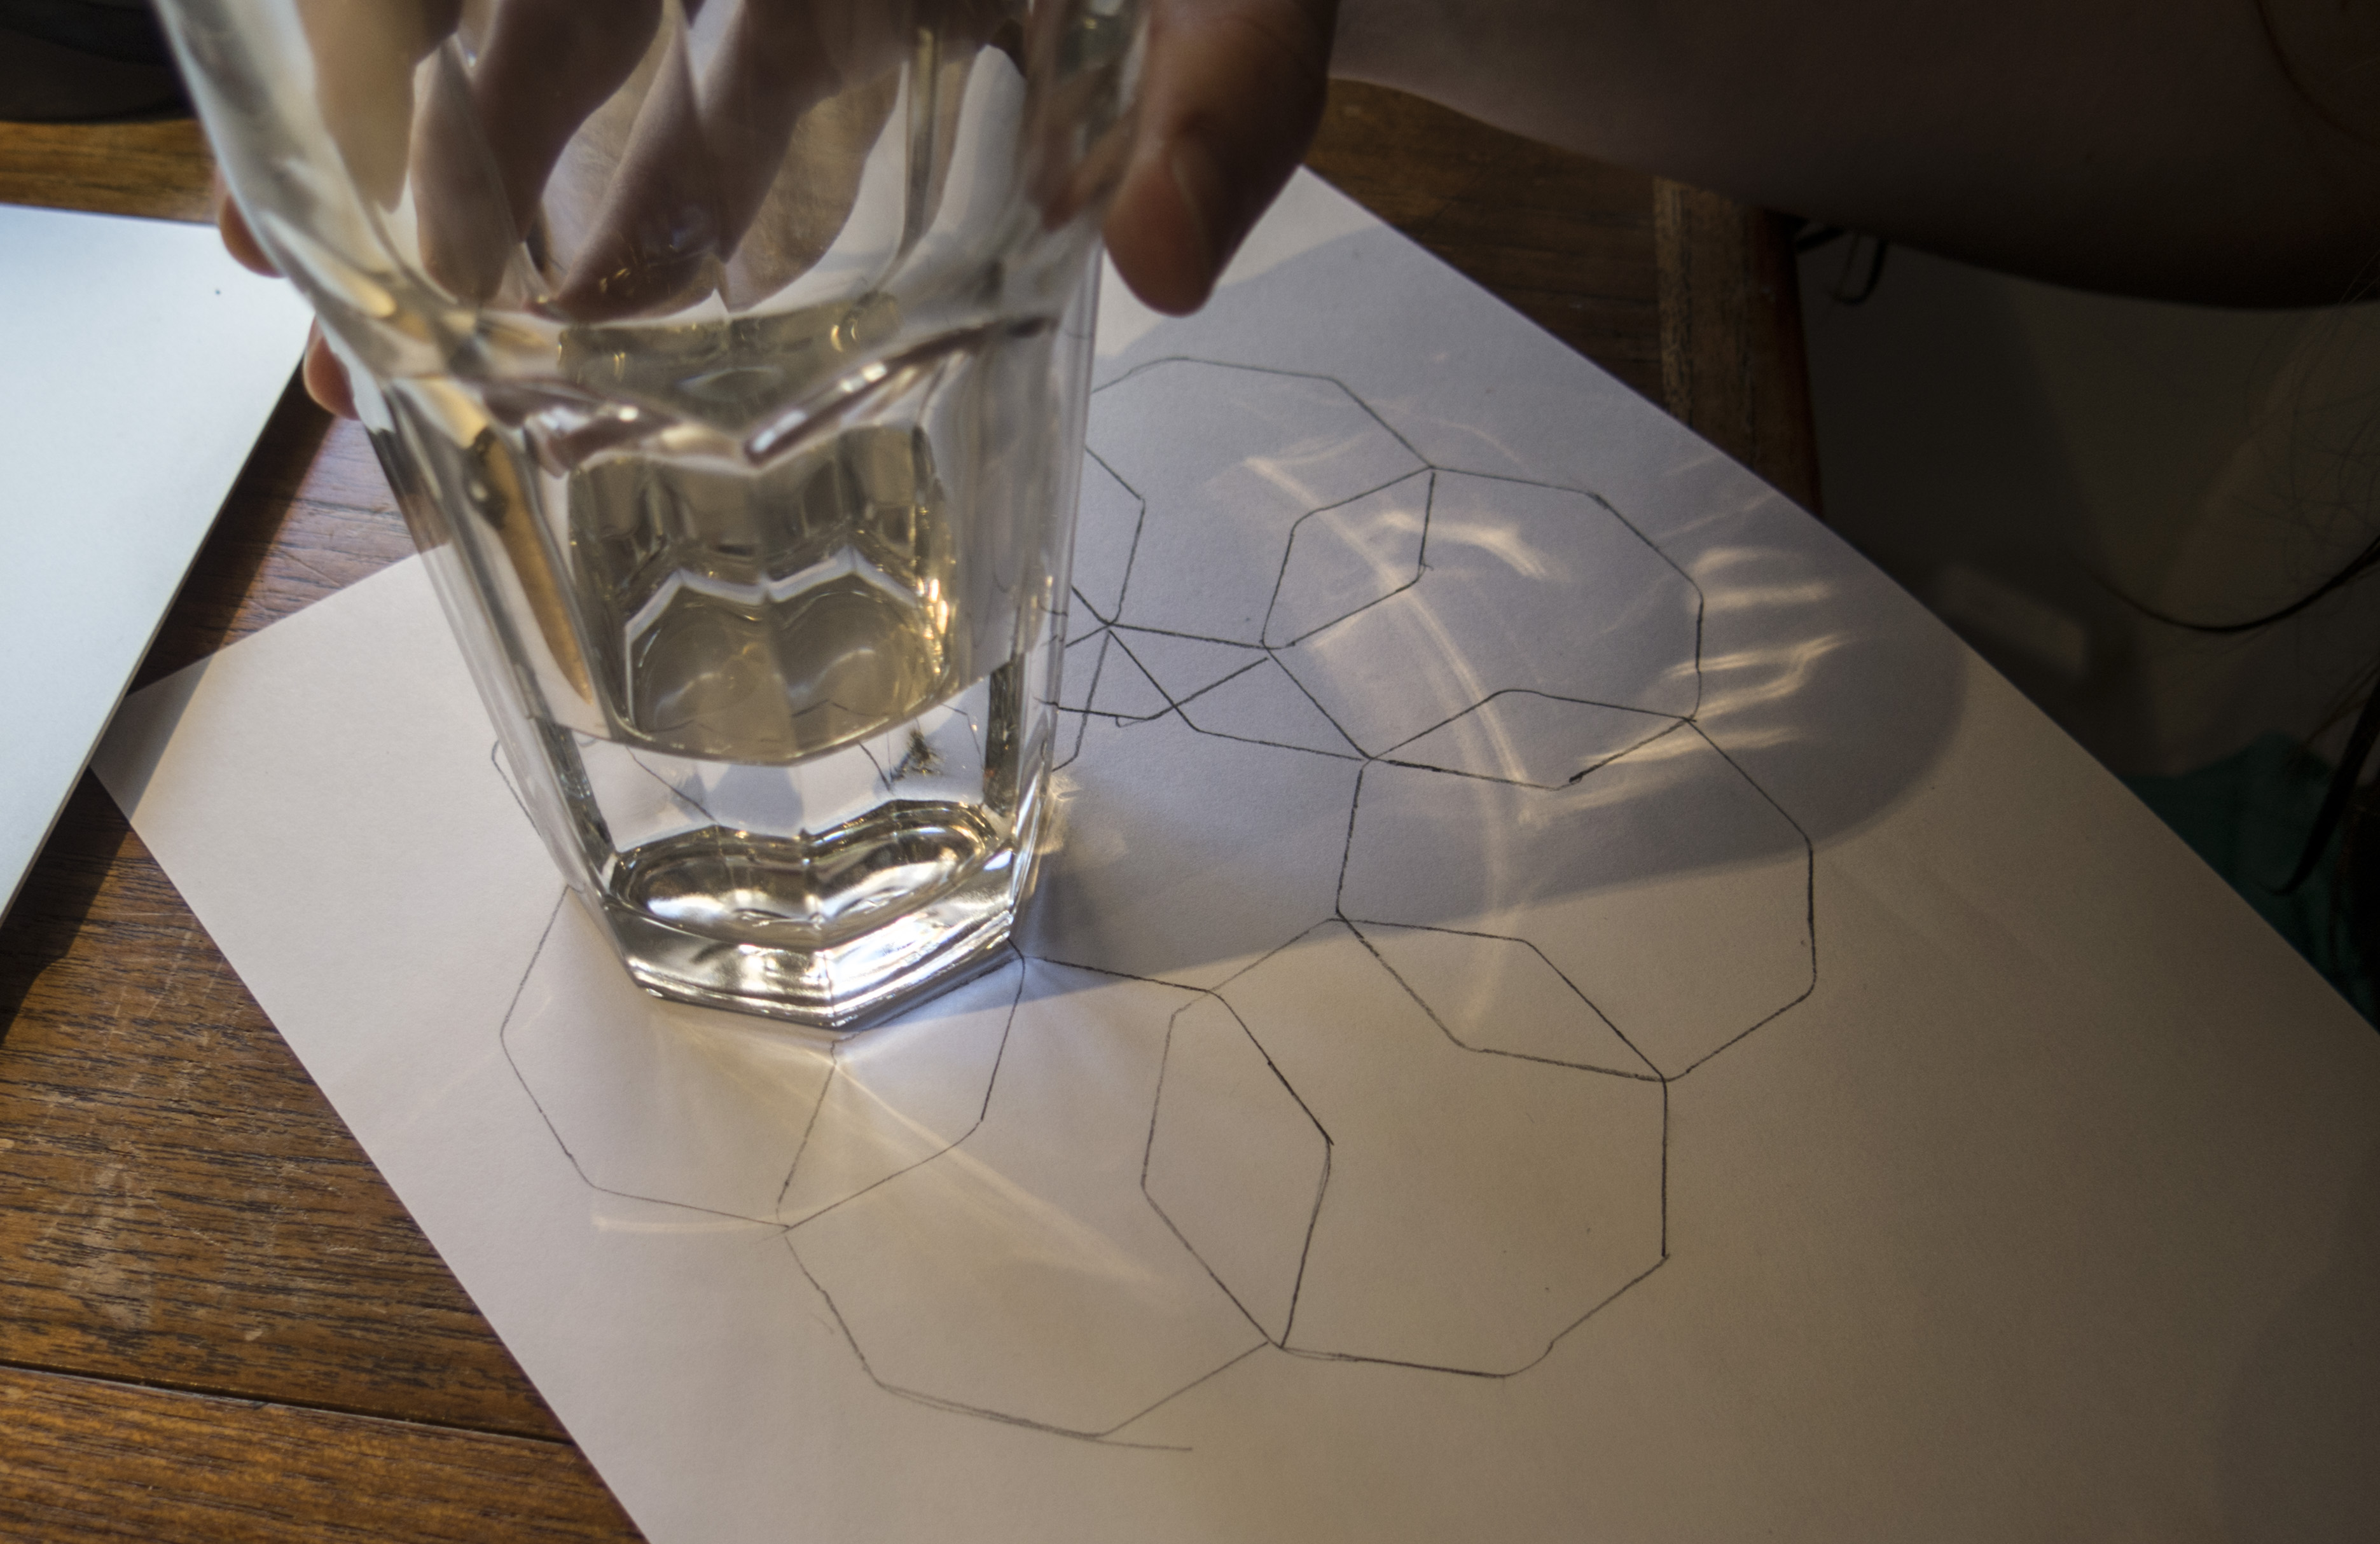
glass, drink, lighting, wine glass, 2015, design, shape, 3652015imstillstanding, distilled beverage